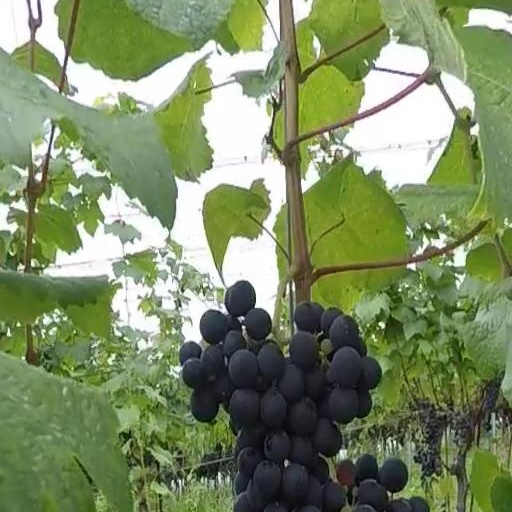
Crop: grape